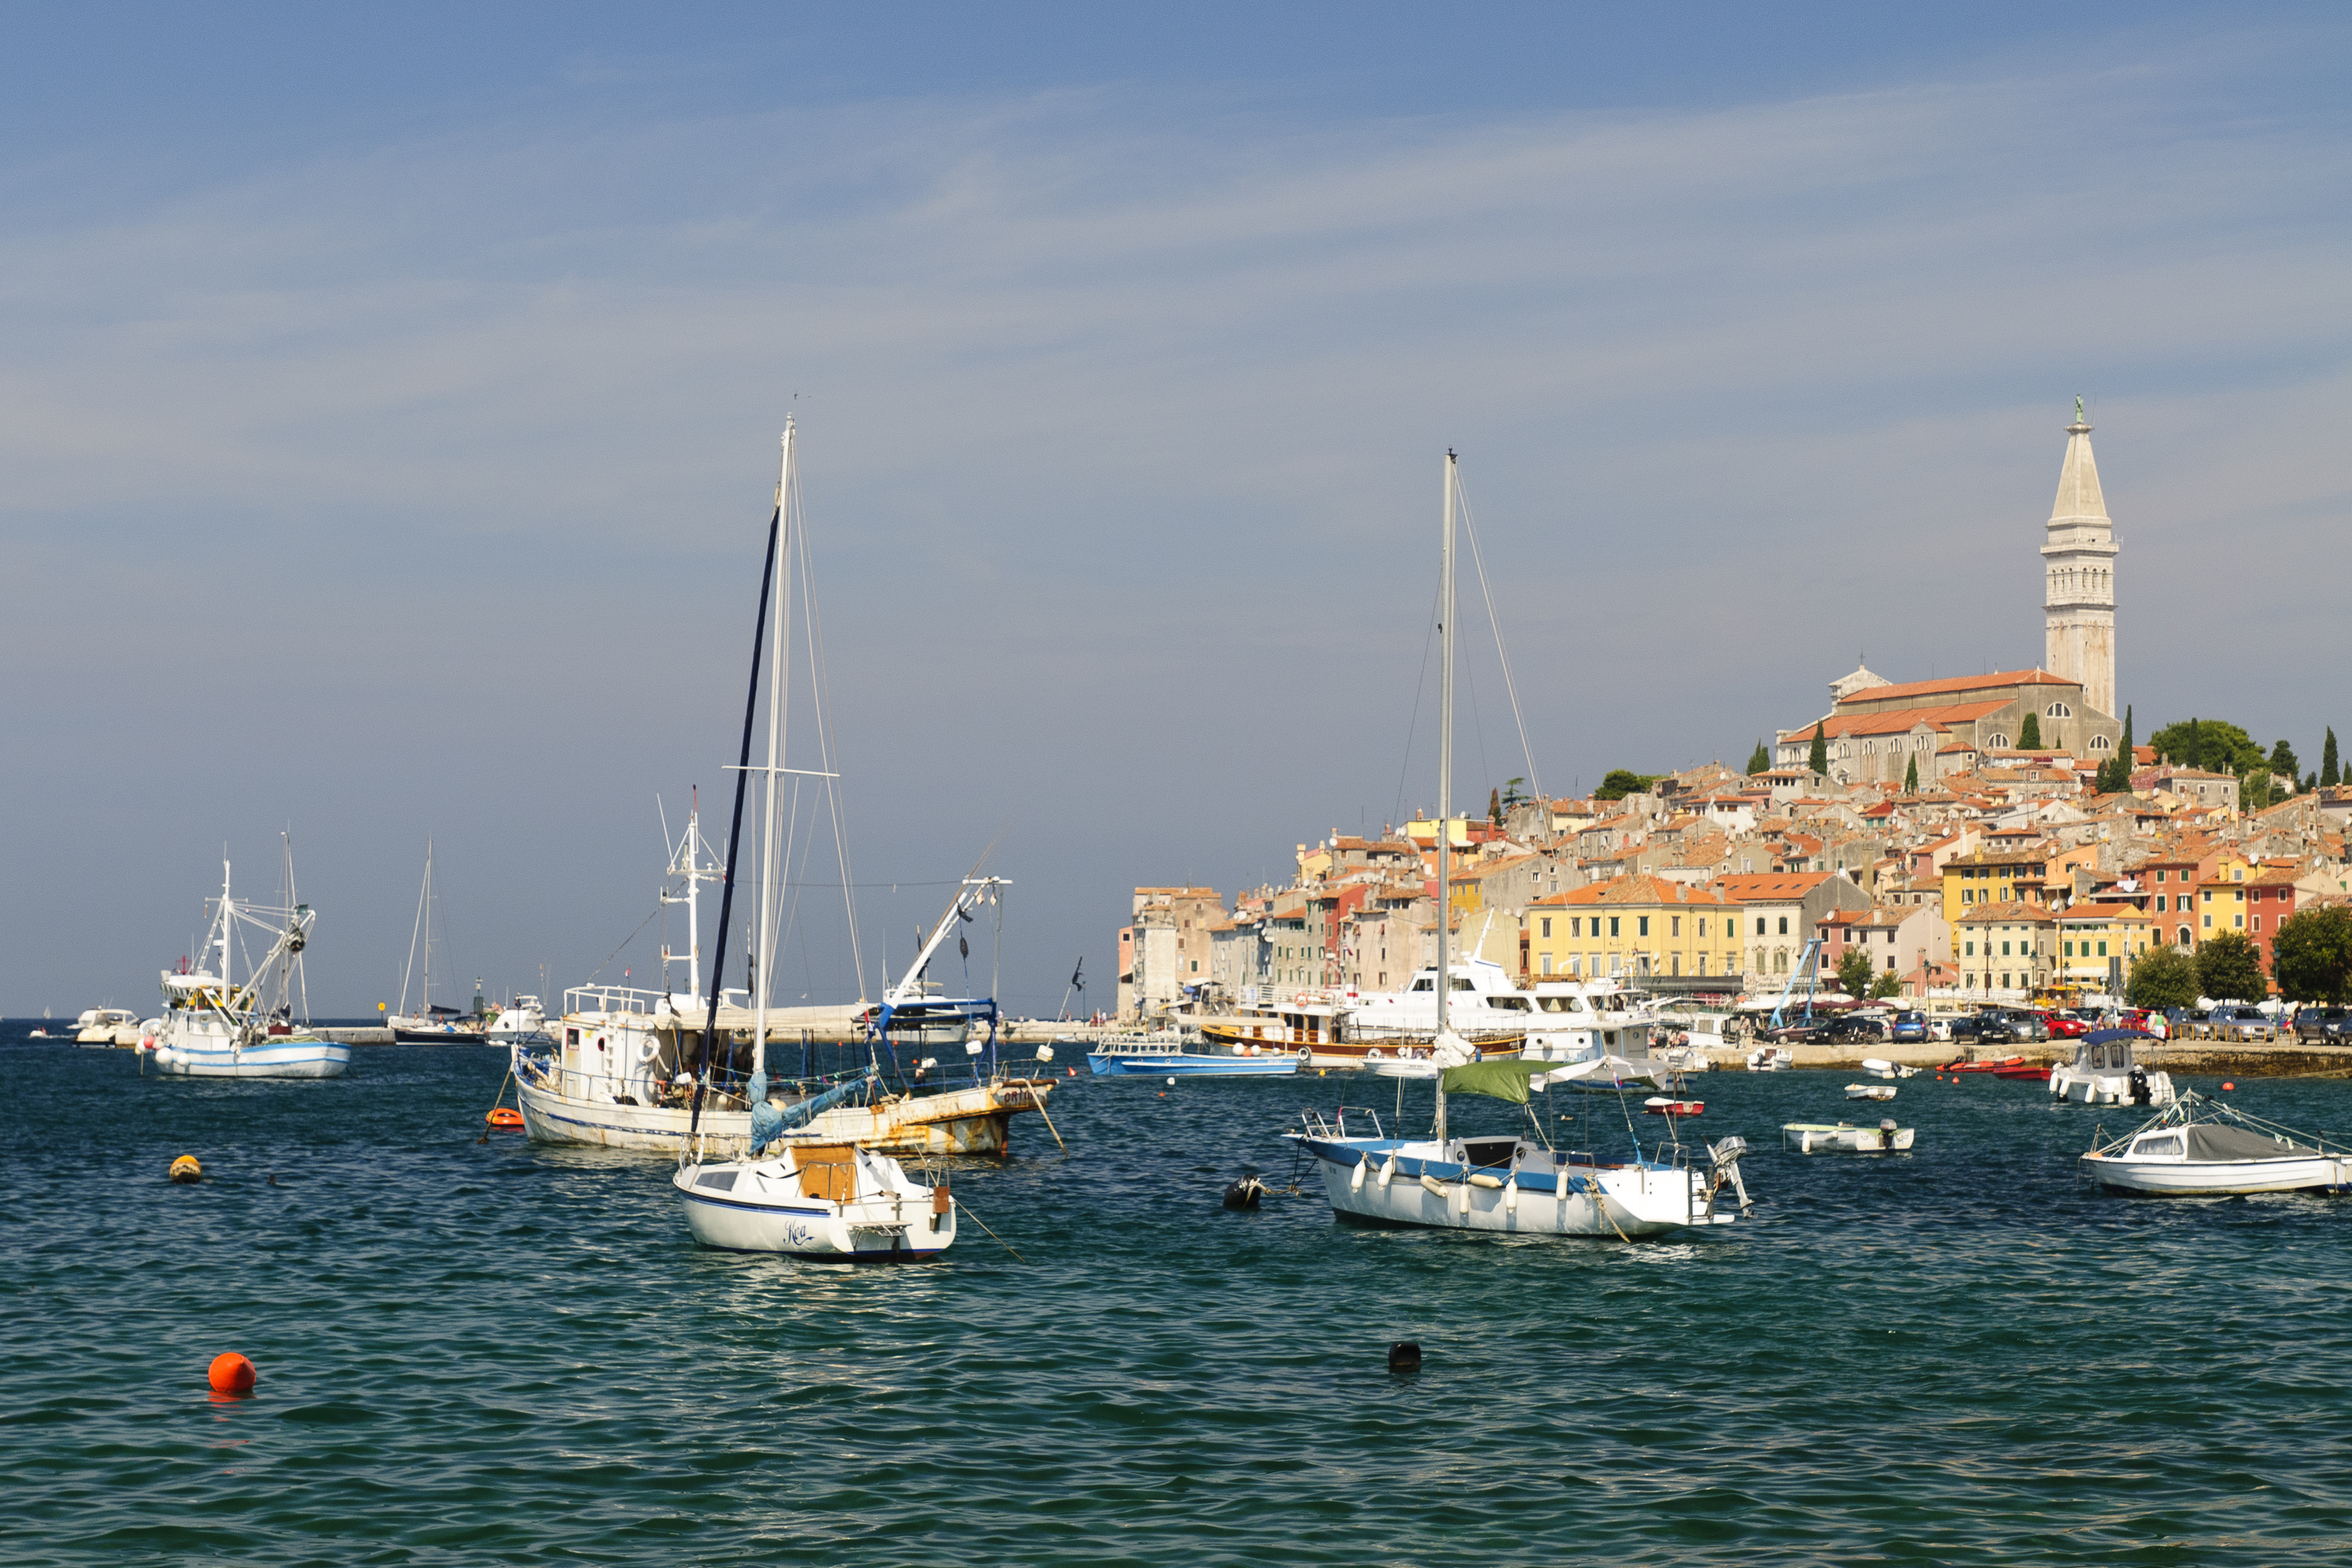
sea, coast, ocean, dock, boat, vacation, vehicle, mast, sailing, yacht, bay, harbor, marina, port, nikon, sailboat, croatia, sail, watercraft, rovigno, rovinj, hvratska, d300, sailing ship